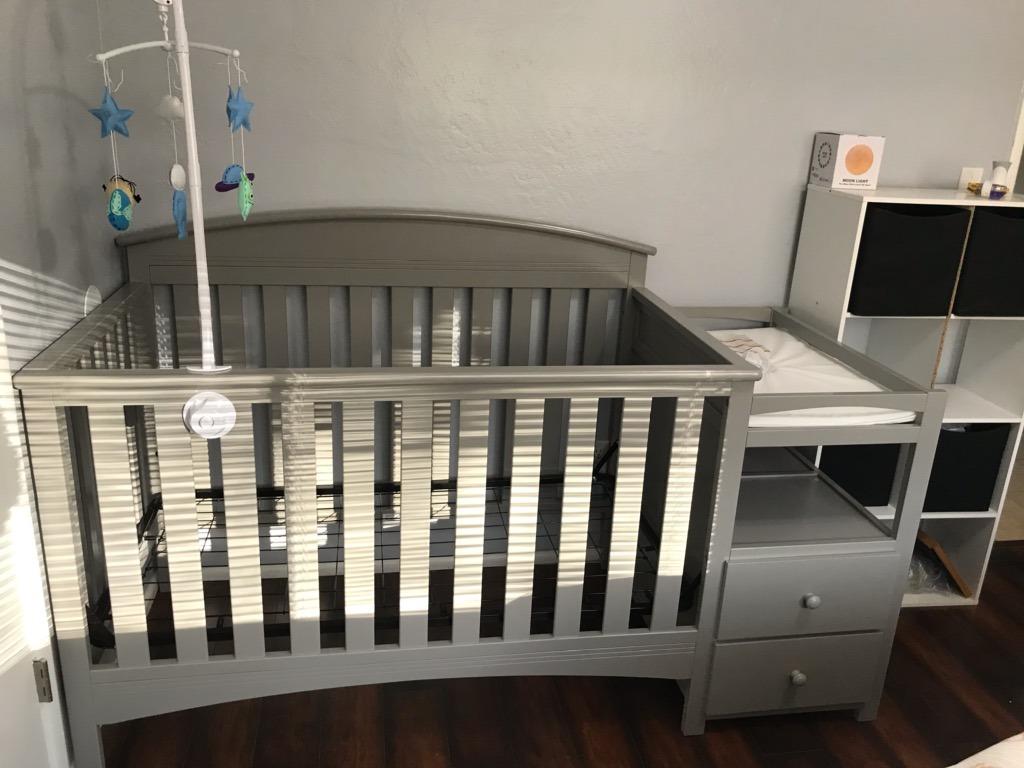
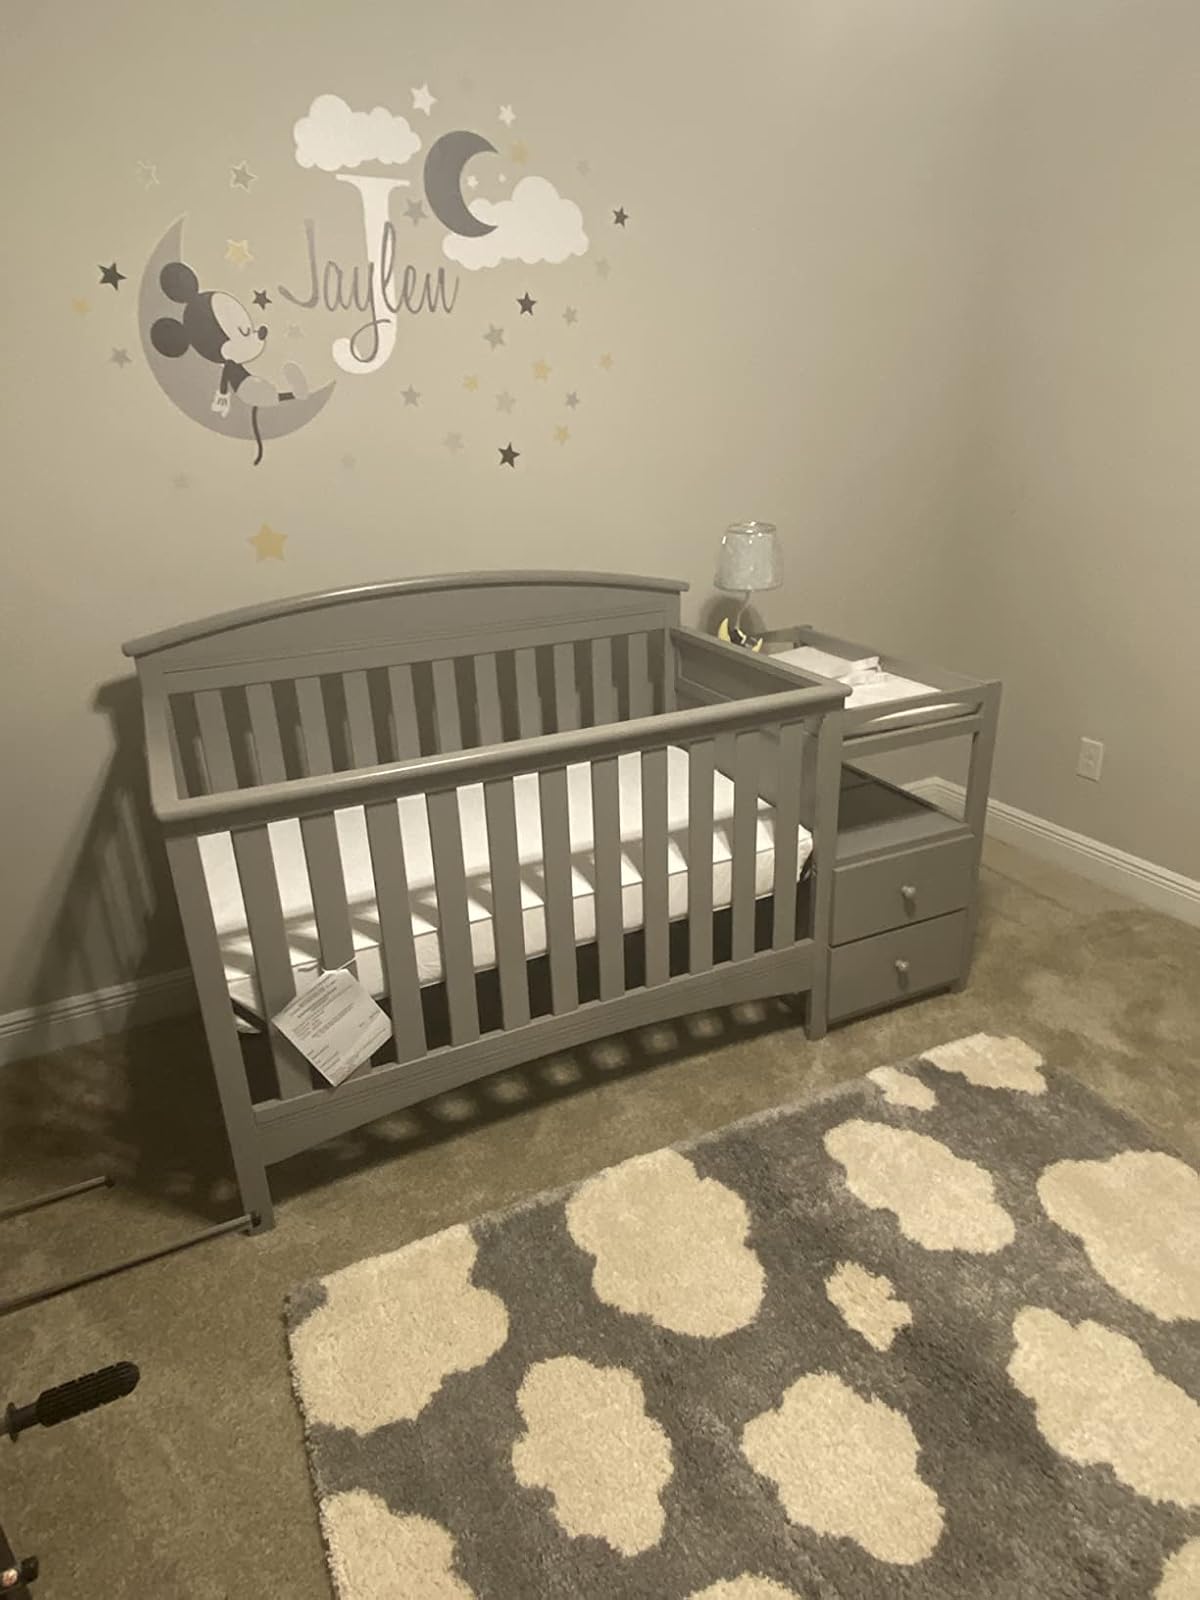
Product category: products_crib
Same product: yes